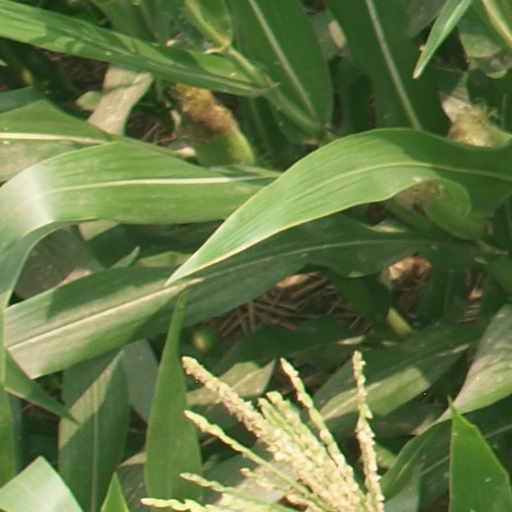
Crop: maize; corn